April 1995 lunar eclipse

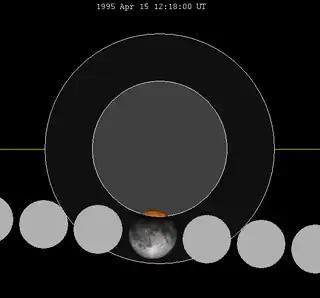
The Moon's hourly motion shown right to left

A partial lunar eclipse occurred at the Moon’s ascending node of orbit on Saturday, April 15, 1995, with an umbral magnitude of 0.1114. A lunar eclipse occurs when the Moon moves into the Earth's shadow, causing the Moon to be darkened. A partial lunar eclipse occurs when one part of the Moon is in the Earth's umbra, while the other part is in the Earth's penumbra. Unlike a solar eclipse, which can only be viewed from a relatively small area of the world, a lunar eclipse may be viewed from anywhere on the night side of Earth. Occurring about 1.9 days before perigee (on April 17, 1995, at 9:20 UTC), the Moon's apparent diameter was larger.